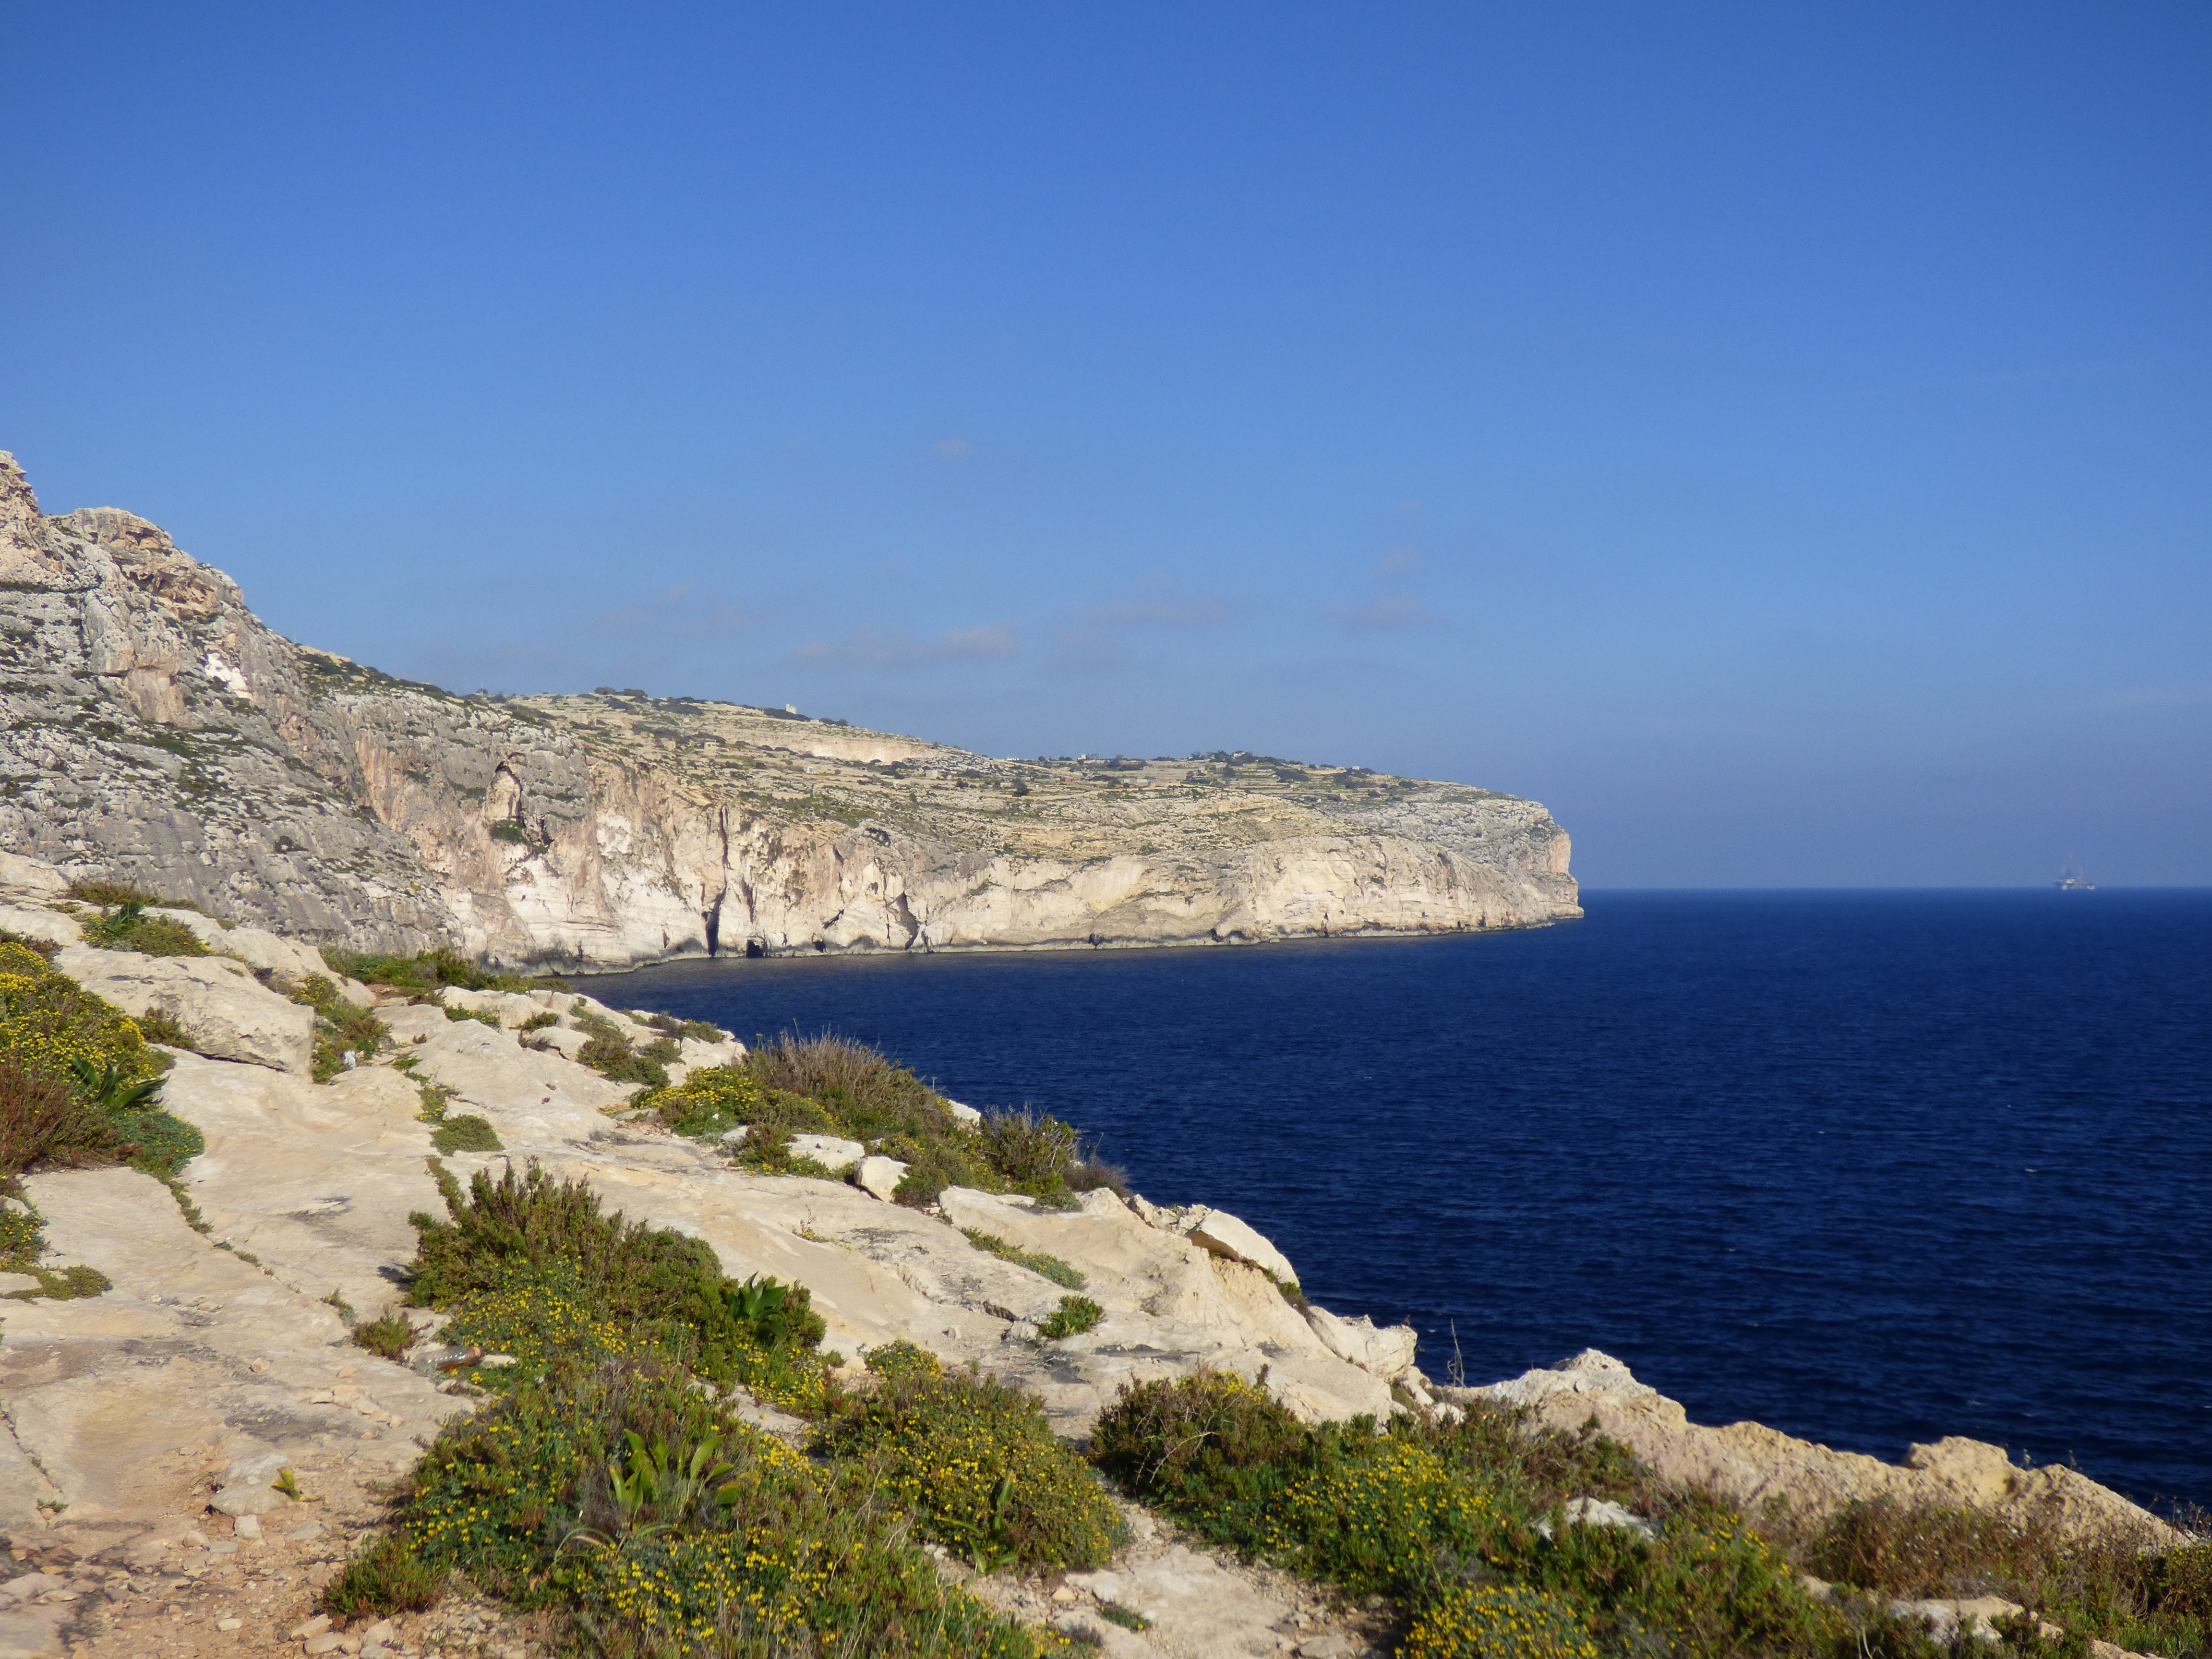
beach, landscape, sea, coast, rock, ocean, horizon, mountain, sky, sun, shore, vacation, cliff, cove, scenery, bay, island, blue, terrain, body of water, geology, cape, landform, geographical feature